Trade negotiation between the UK and the EU

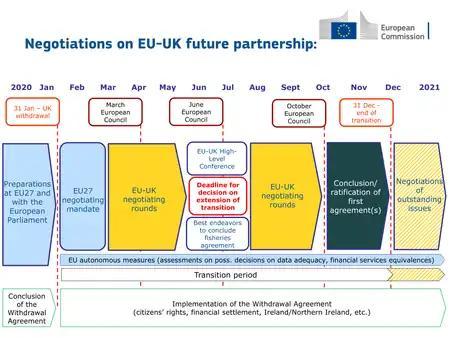
EU slides detailing timeline for post-Brexit EU–UK partnership negotiations

For the UK, prime minister Boris Johnson chose career diplomat David Frost as lead negotiator.